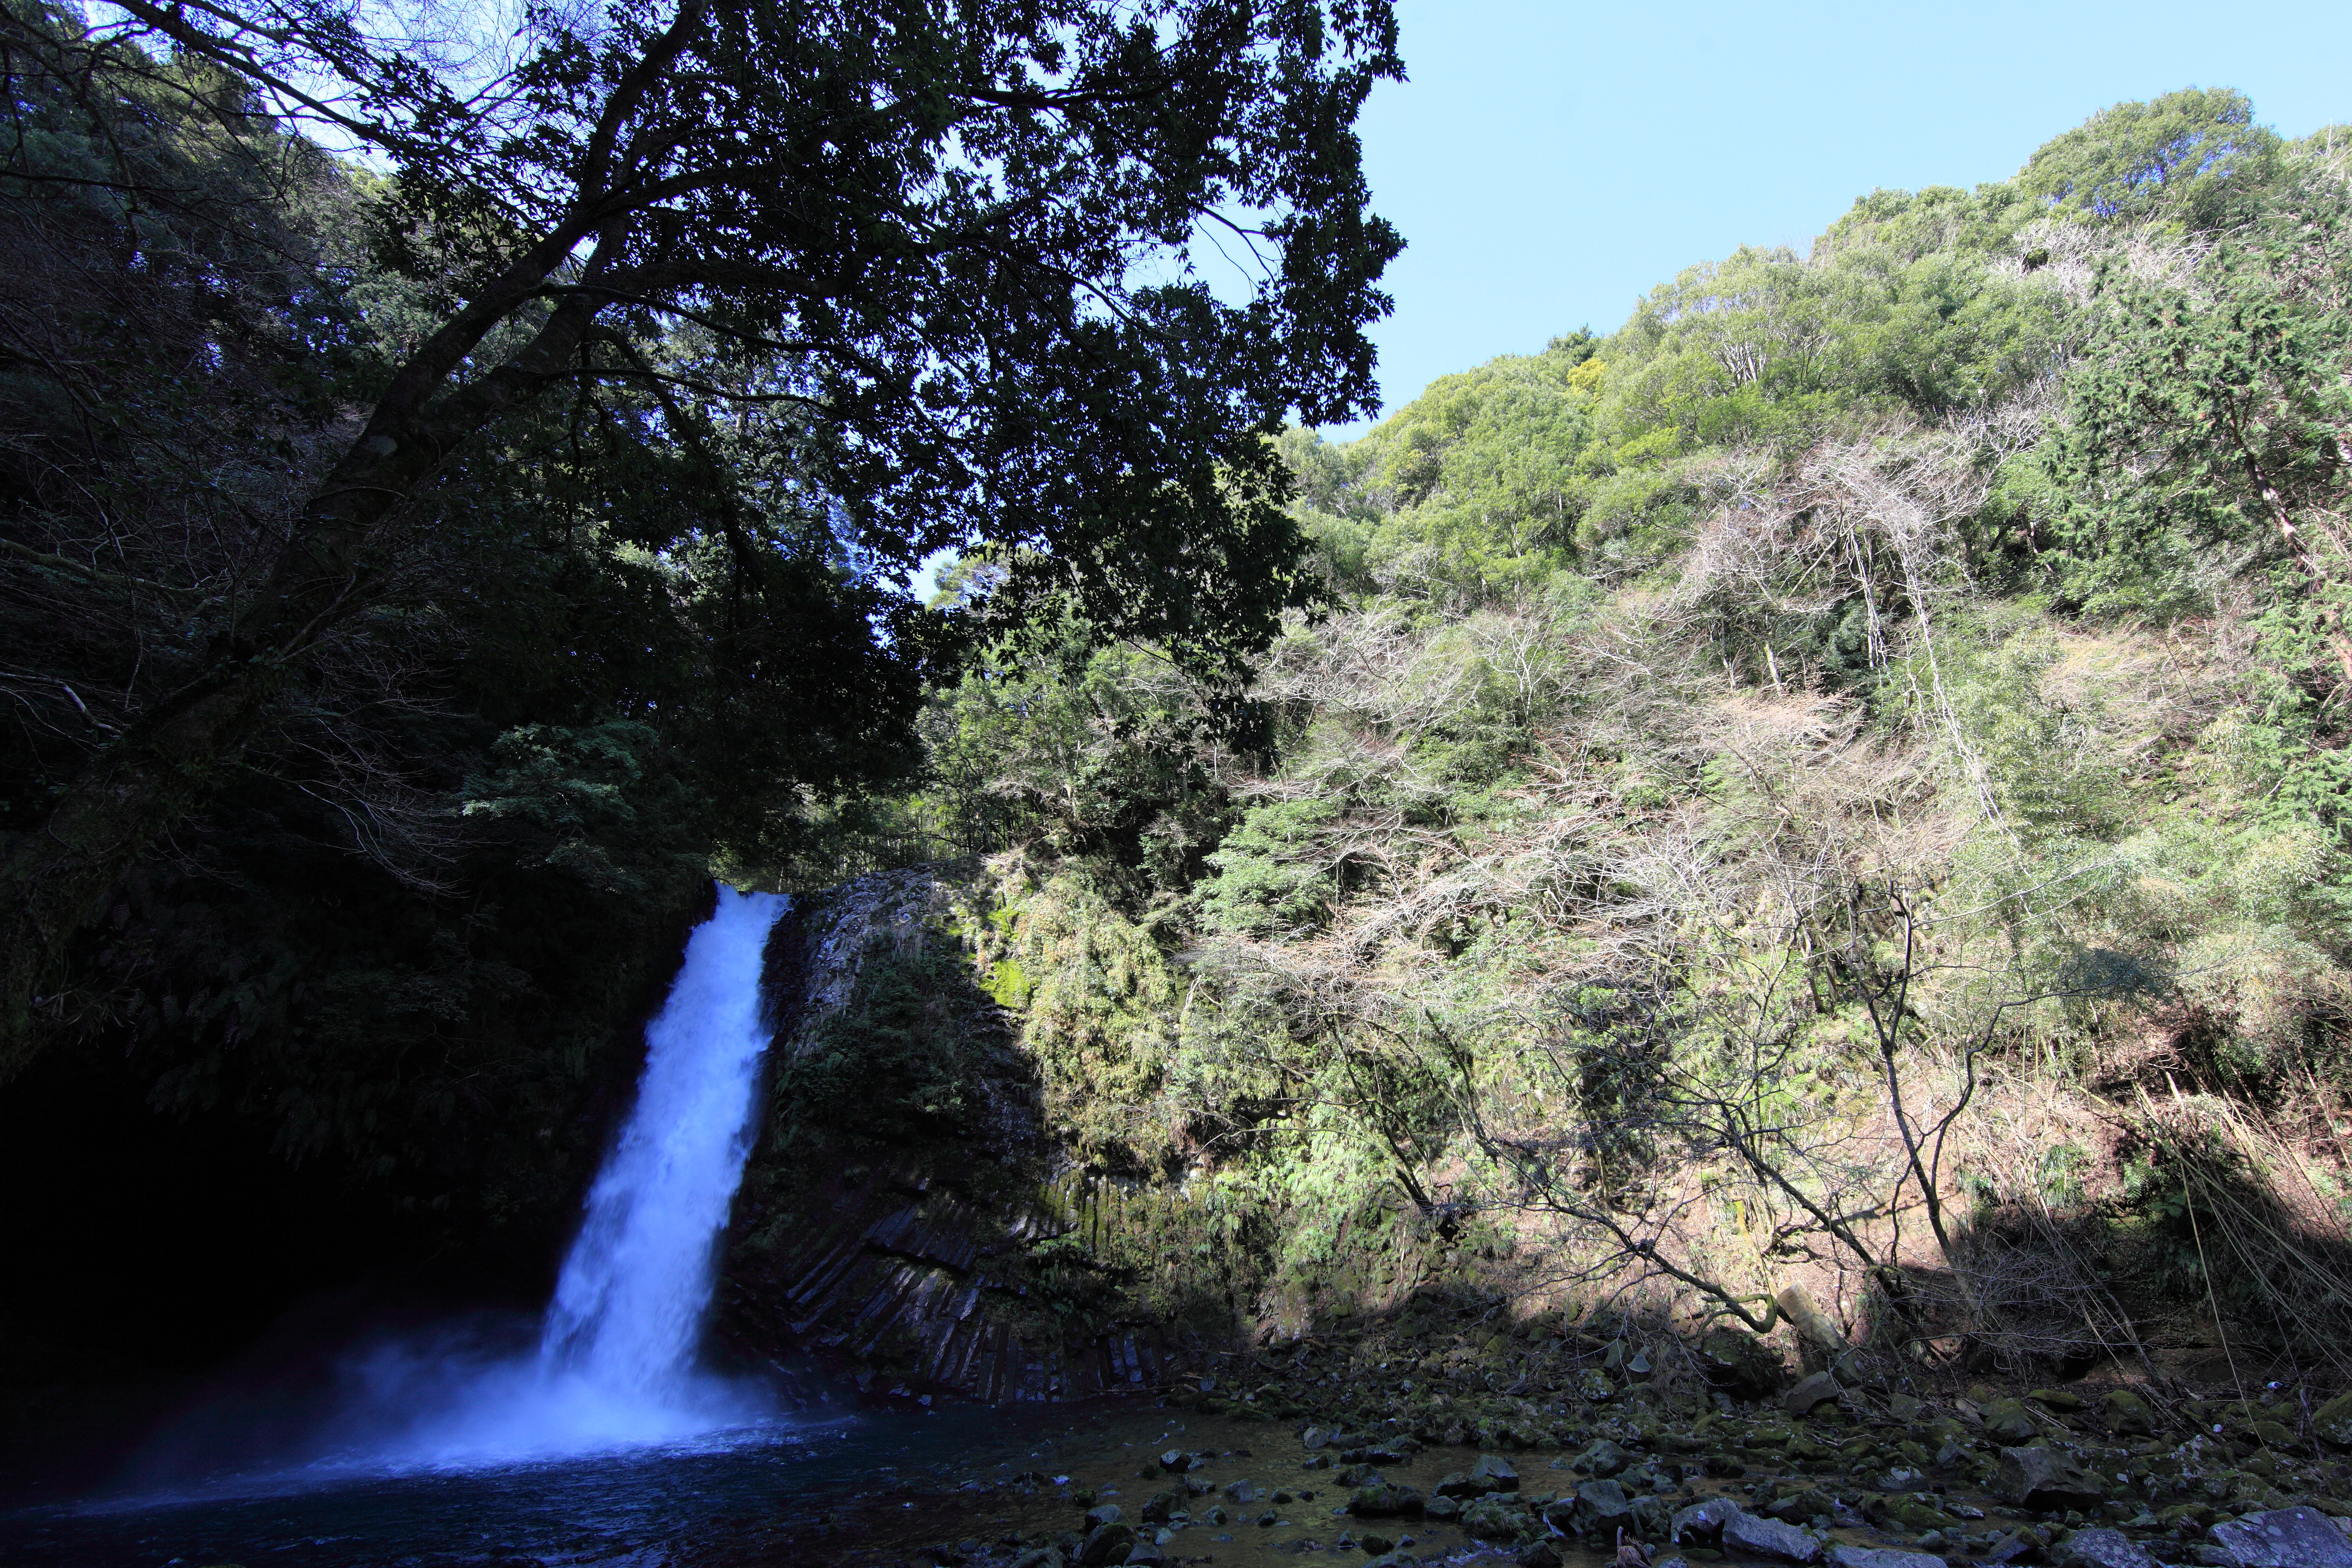
rock, waterfall, wilderness, mountain, river, stream, high, body of water, ravine, 5d, hires, markii, water feature, ecosystem, hi, res, resolution, joren